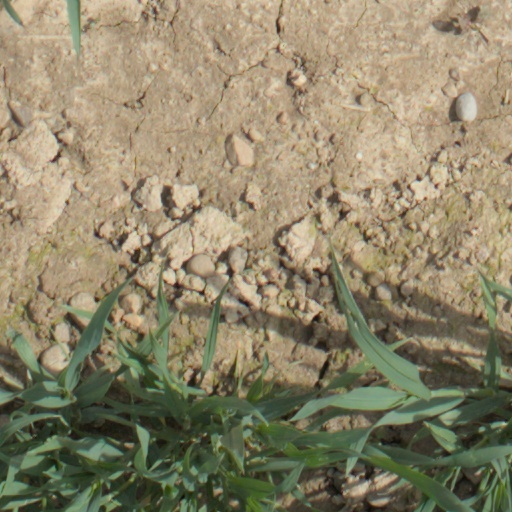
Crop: wheat